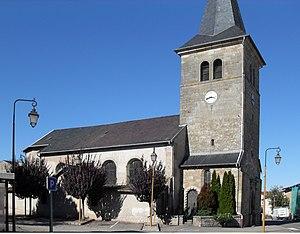
L'église Saint-Nicolas d'Igney, côté sud
L'église Saint-Nicolas est une église catholique située à Igney, en France.